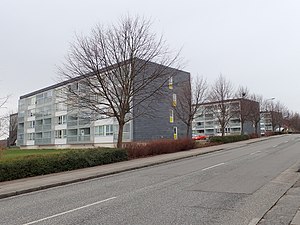
Skovgårdsparken
Skovgårdsparken (marts 2017). Nyrenoverede blokke langs Sigridsvej.
Skovgårdsparken er et alment boligområde i Gellerup i Brabrand, Aarhus V under Brabrand Boligforening. Den er boligforeningens tredje byggeprojekt, efter Hans Broges Parken og Søvangen, som også ligger i Gellerup. De fleste af boligerne blev opført i årene 1960-1967 og hører muligvis ikke med i den oprindelige Gellerupplan, der først blev lanceret i 1964. Området er heller ikke direkte omfattet af Helhedsplanen.